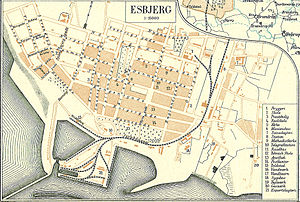
Esbjerg / Historie
Esbjerg 1896
Kort over den østlige del af Ribe Amt
Esbjerg er Danmarks femtestørste by med 72.037 indbyggere og ligger i Sydvestjylland. Den er desuden hovedby for Esbjerg kommune og det vestlige Jyllands største byområde med direkte forbindelse til Kolding og Odense via motorvej E20 og jernbanen.